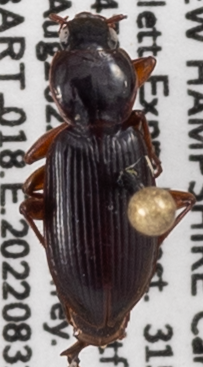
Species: Synuchus impunctatus
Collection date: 2022-08-31
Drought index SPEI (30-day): -0.572
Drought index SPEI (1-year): -0.966
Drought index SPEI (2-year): -1.382